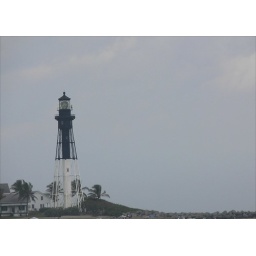
Light house in broward beach